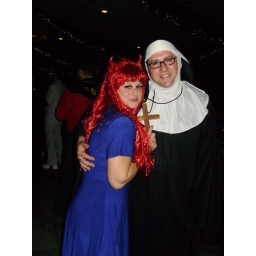
so a nun and a devil in a blue dress walk into a bar...